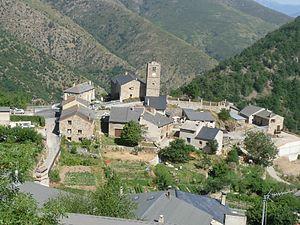
Railleu, Pyrénées-Orientales, France
Railleu est une commune française, située dans le département des Pyrénées-Orientales en région Occitanie.